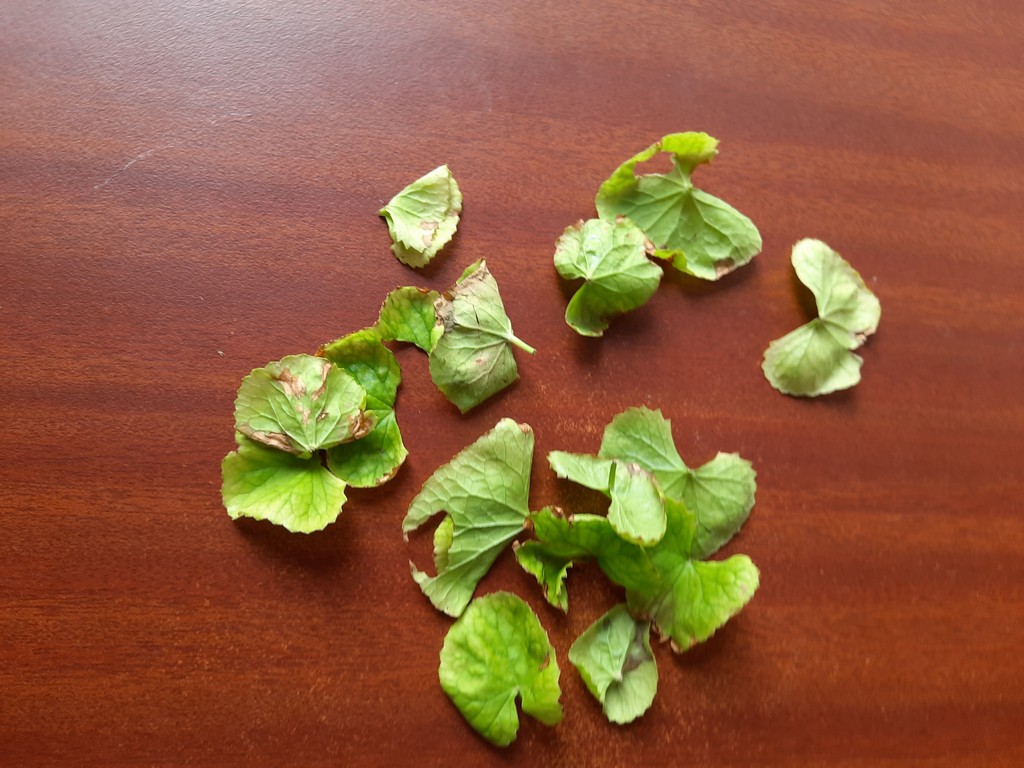
Label: Unhealthy